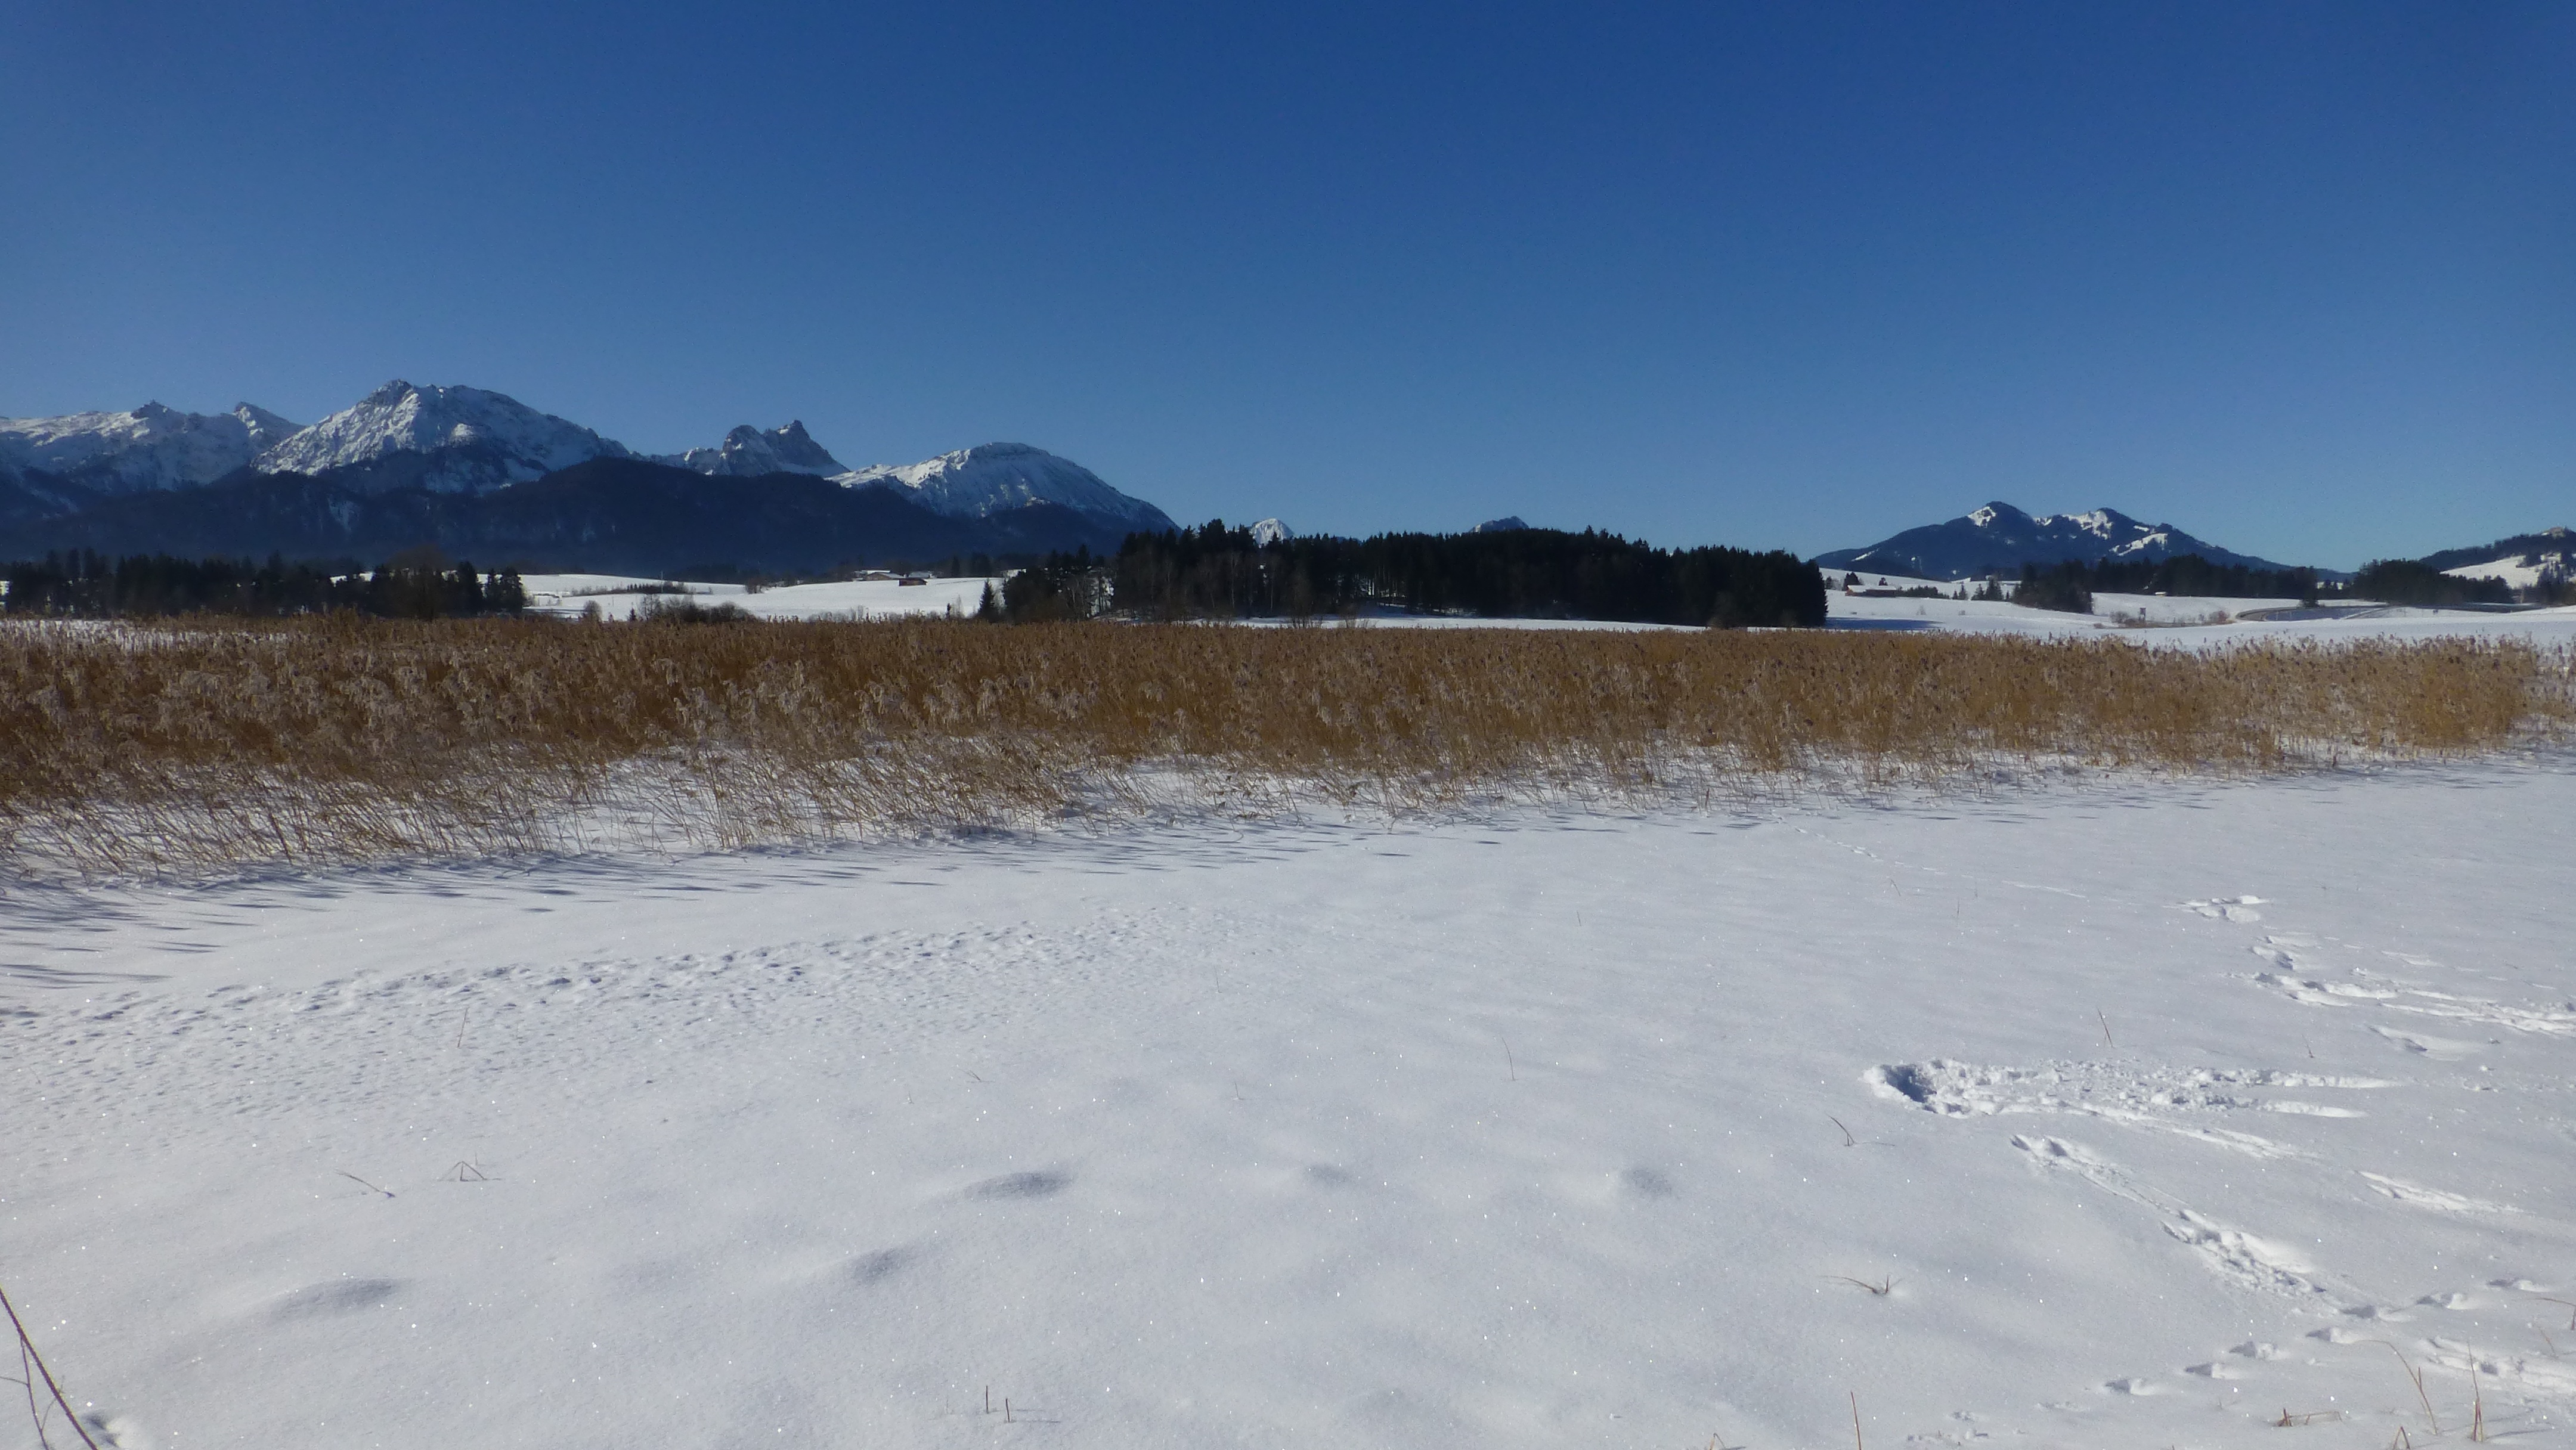
mountain, snow, winter, lake, mountain range, panorama, weather, arctic, season, blue sky, winter sport, plateau, bavaria, piste, allg u, geological phenomenon